List of Christian denominations

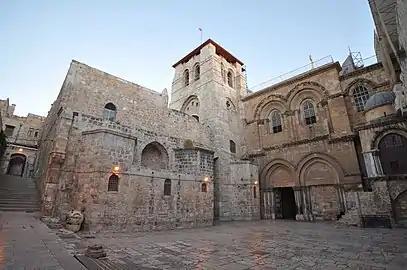
Church of the Holy Sepulchre, a center for Christian unity in Jerusalem

Christianity can be taxonomically divided into six main groups: the Church of the East, Oriental Orthodoxy, Eastern Orthodoxy, Roman Catholicism, Protestantism, and Restorationism. Within these six main traditions are various Christian denominations (for example, the Coptic Orthodox Church is an Oriental Orthodox denomination). Protestantism includes many groups which do not share any ecclesiastical governance and have widely diverging beliefs and practices. Major Protestant branches include Adventism, Anabaptism, Anglicanism, Baptists, Lutheranism, Methodism, Moravianism, Quakerism, Pentecostalism, Plymouth Brethren, Reformed Christianity, and Waldensianism. Reformed Christianity itself includes the Continental Reformed, Presbyterian, Evangelical Anglican, Congregationalist traditions. Anabaptist Christianity itself includes the Amish, Apostolic, Bruderhof, Hutterite, Mennonite, Reformed Baptist, River Brethren, and Schwarzenau Brethren traditions.